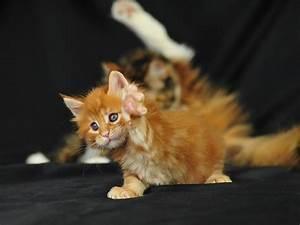
cat